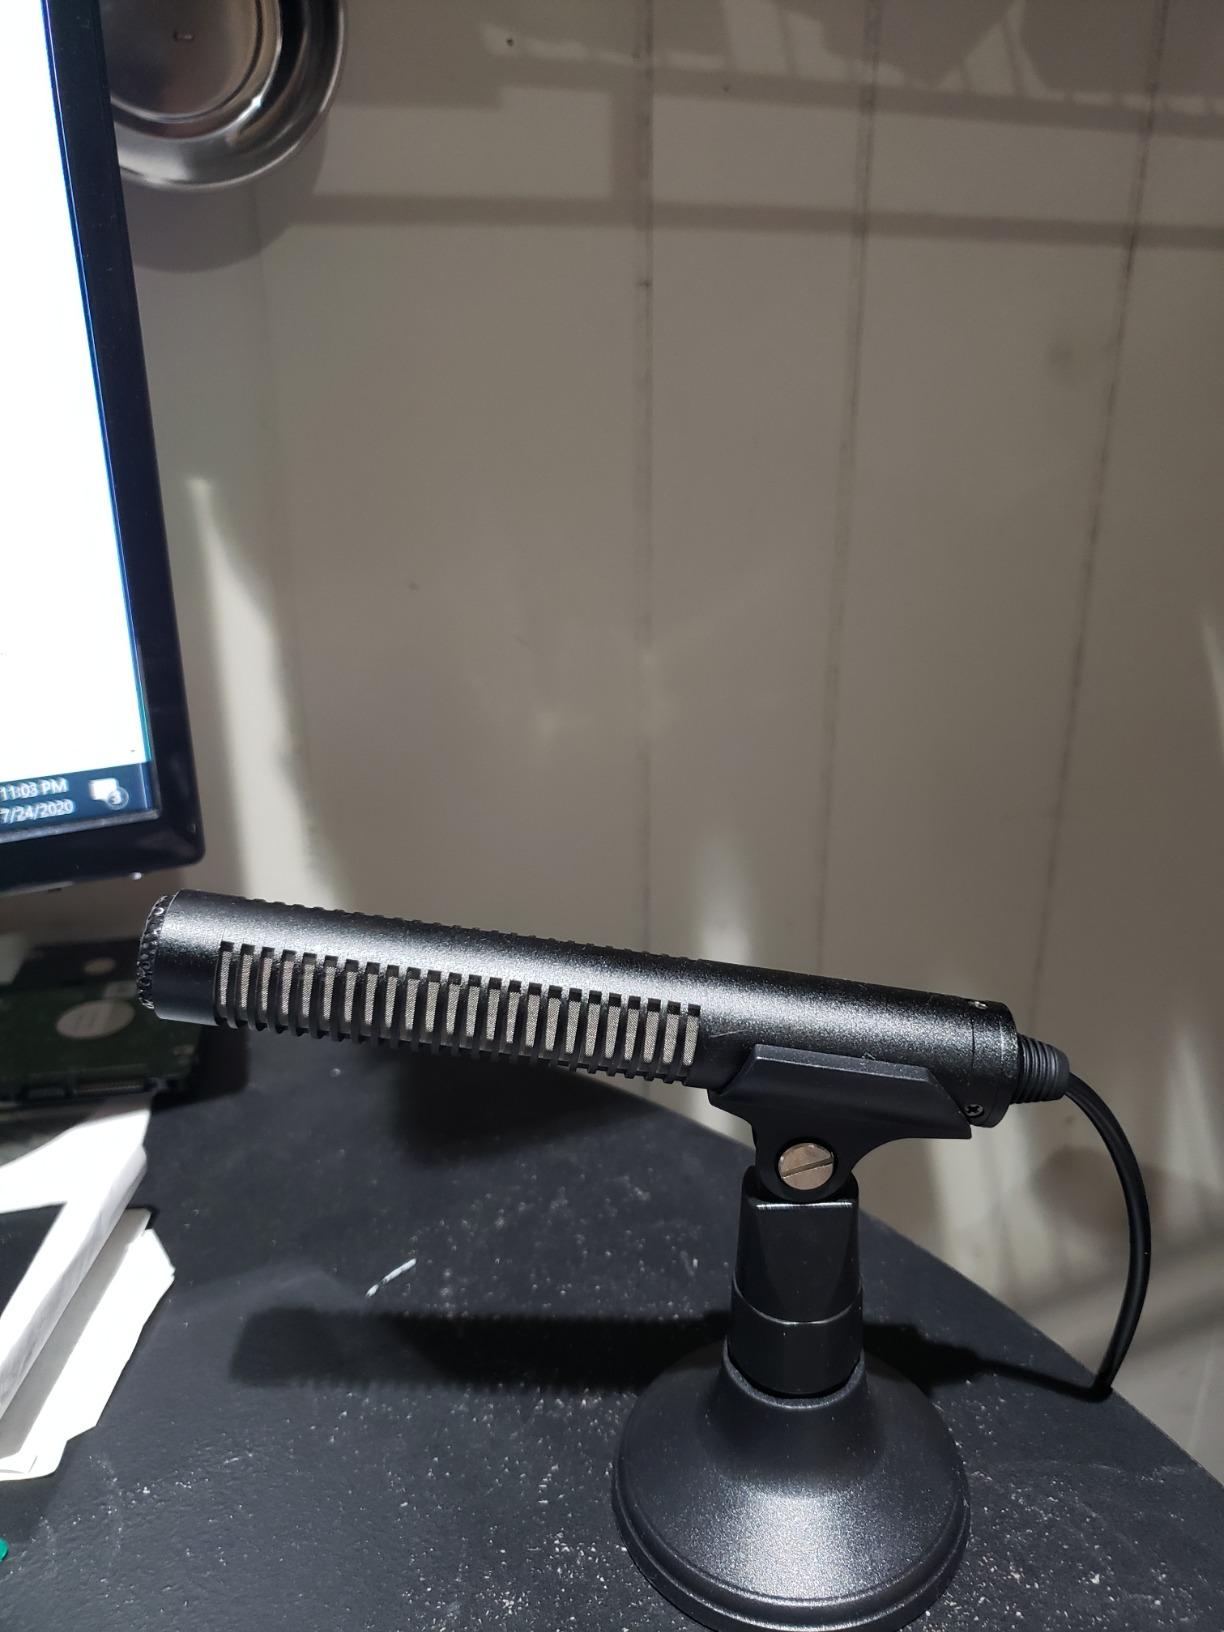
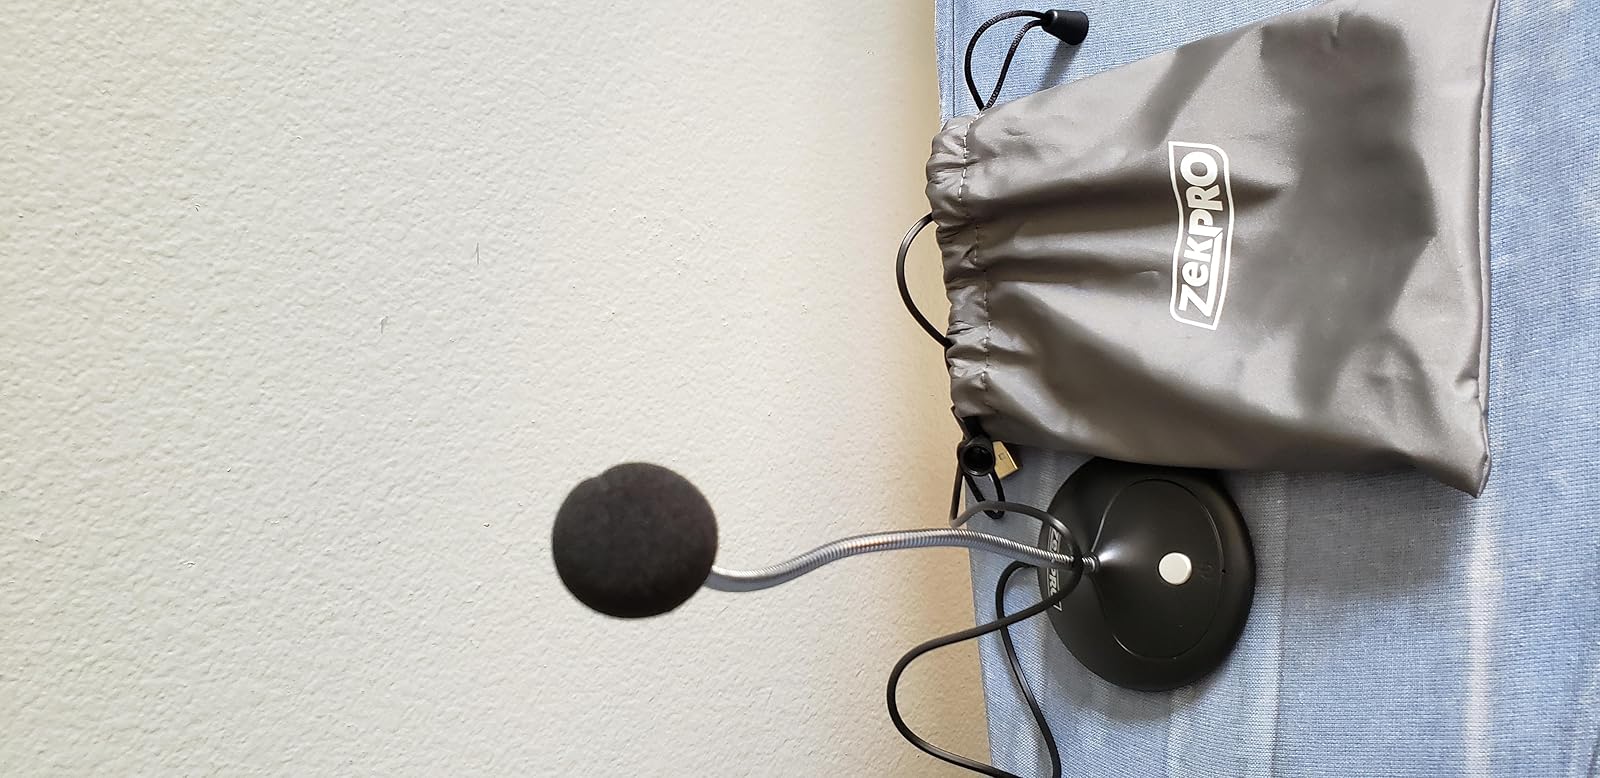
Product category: microphone
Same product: no